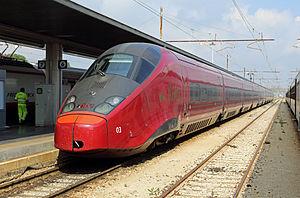
Train à grande vitesse ETR 575 de la compagnie ferroviaire privée italienne Nuovo Trasporto Viaggiatori (NTV) en gare de Venise Santa Lucia